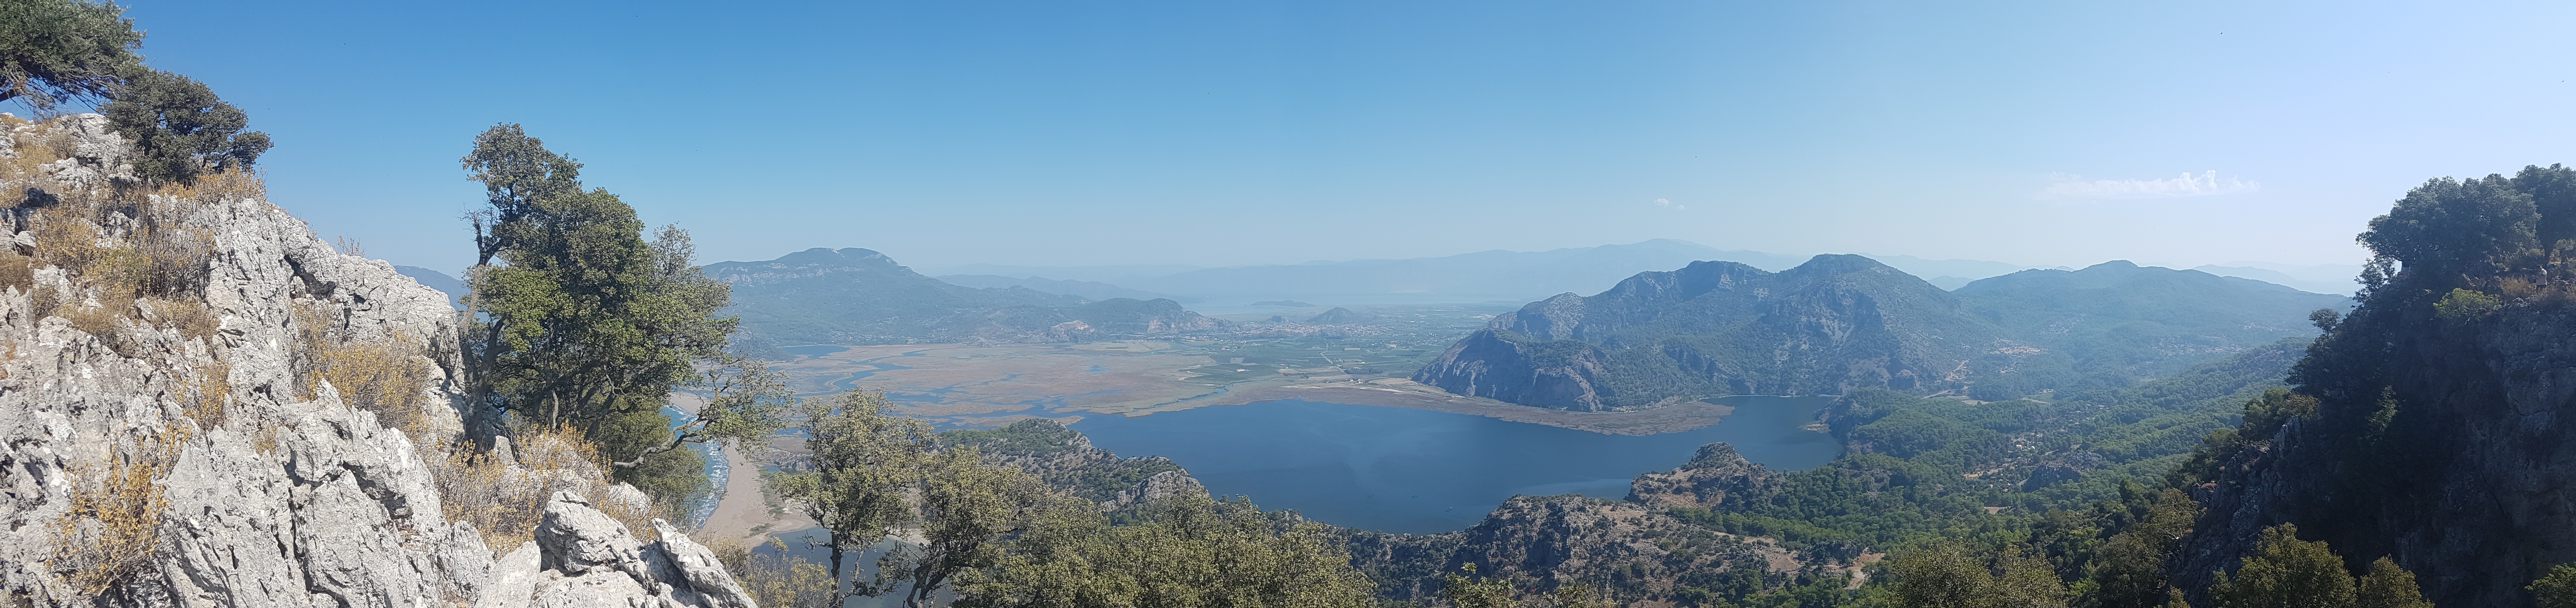
mountain, mountain range, fjord, canyon, extreme sport, massif, alps, landform, geographical feature